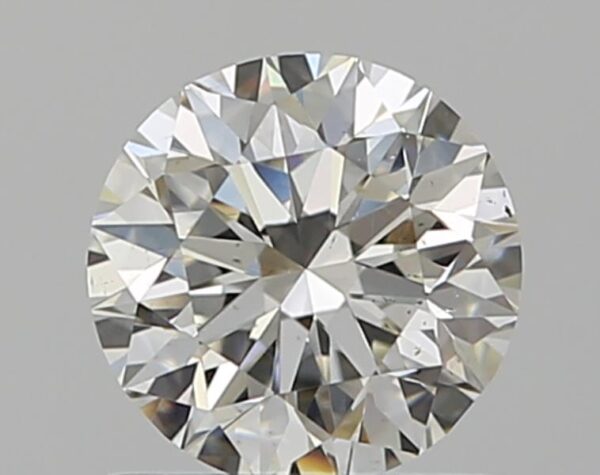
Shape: round
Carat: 0.8
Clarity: VS2
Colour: I
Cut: VG
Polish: EX
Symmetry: VG
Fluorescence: N
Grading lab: GIA
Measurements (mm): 5.8 x 5.84 x 3.73